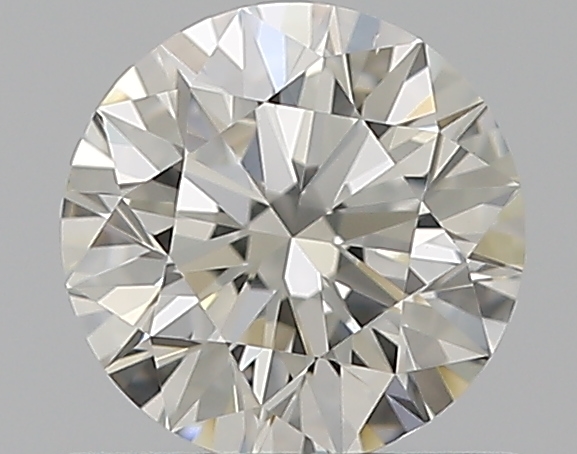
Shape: round
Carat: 0.65
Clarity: VS2
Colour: I
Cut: EX
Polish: EX
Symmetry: EX
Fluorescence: ST
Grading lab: GIA
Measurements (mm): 5.5 x 5.54 x 3.47